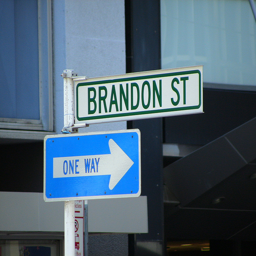
A blue and white one way sign under a street sign.
a street sign is directly above a "direction" sign.
a close up of a street sign on a pole near a building
These are two street signs on a city street.
A street sign on Brandon St indicates One Way